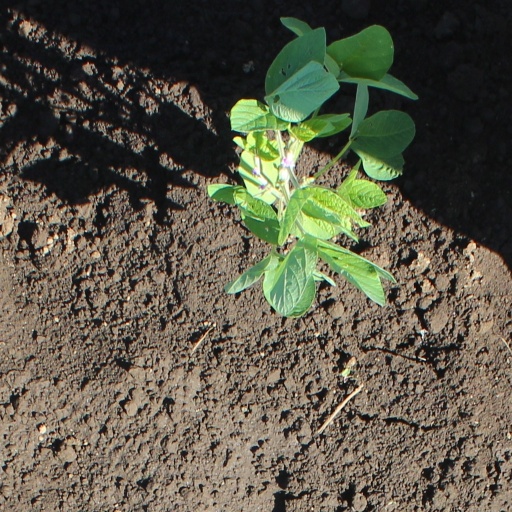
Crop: soybean